Taiwan

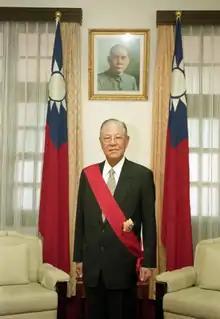
In 1988, Lee Teng-hui became the first president of the Republic of China born in Taiwan and was the first to be directly elected in 1996.

While Taiwan was under Japanese rule, the Republic of China was founded on mainland China on 1 January 1912 following the Xinhai Revolution of 1911. Central authority waxed and waned in response to warlordism (1915–28), Japanese invasion (1937–45), and the Chinese Civil War (1927–49), with central authority strongest during the Nanjing decade (1927–37), when most of China came under the control of the Kuomintang (KMT). During World War II, the 1943 Cairo Declaration specified that Formosa and the Pescadores be returned by Japan to the ROC; the terms were later repeated in the 1945 Potsdam Declaration that Japan agreed to carry out in its instrument of surrender. On 25 October 1945, Japan surrendered Taiwan to the ROC, and in the Treaty of San Francisco, Japan formally renounced their claims to the islands, though without specifying to whom they were surrendered. In the same year, Japan and the ROC signed a peace treaty.